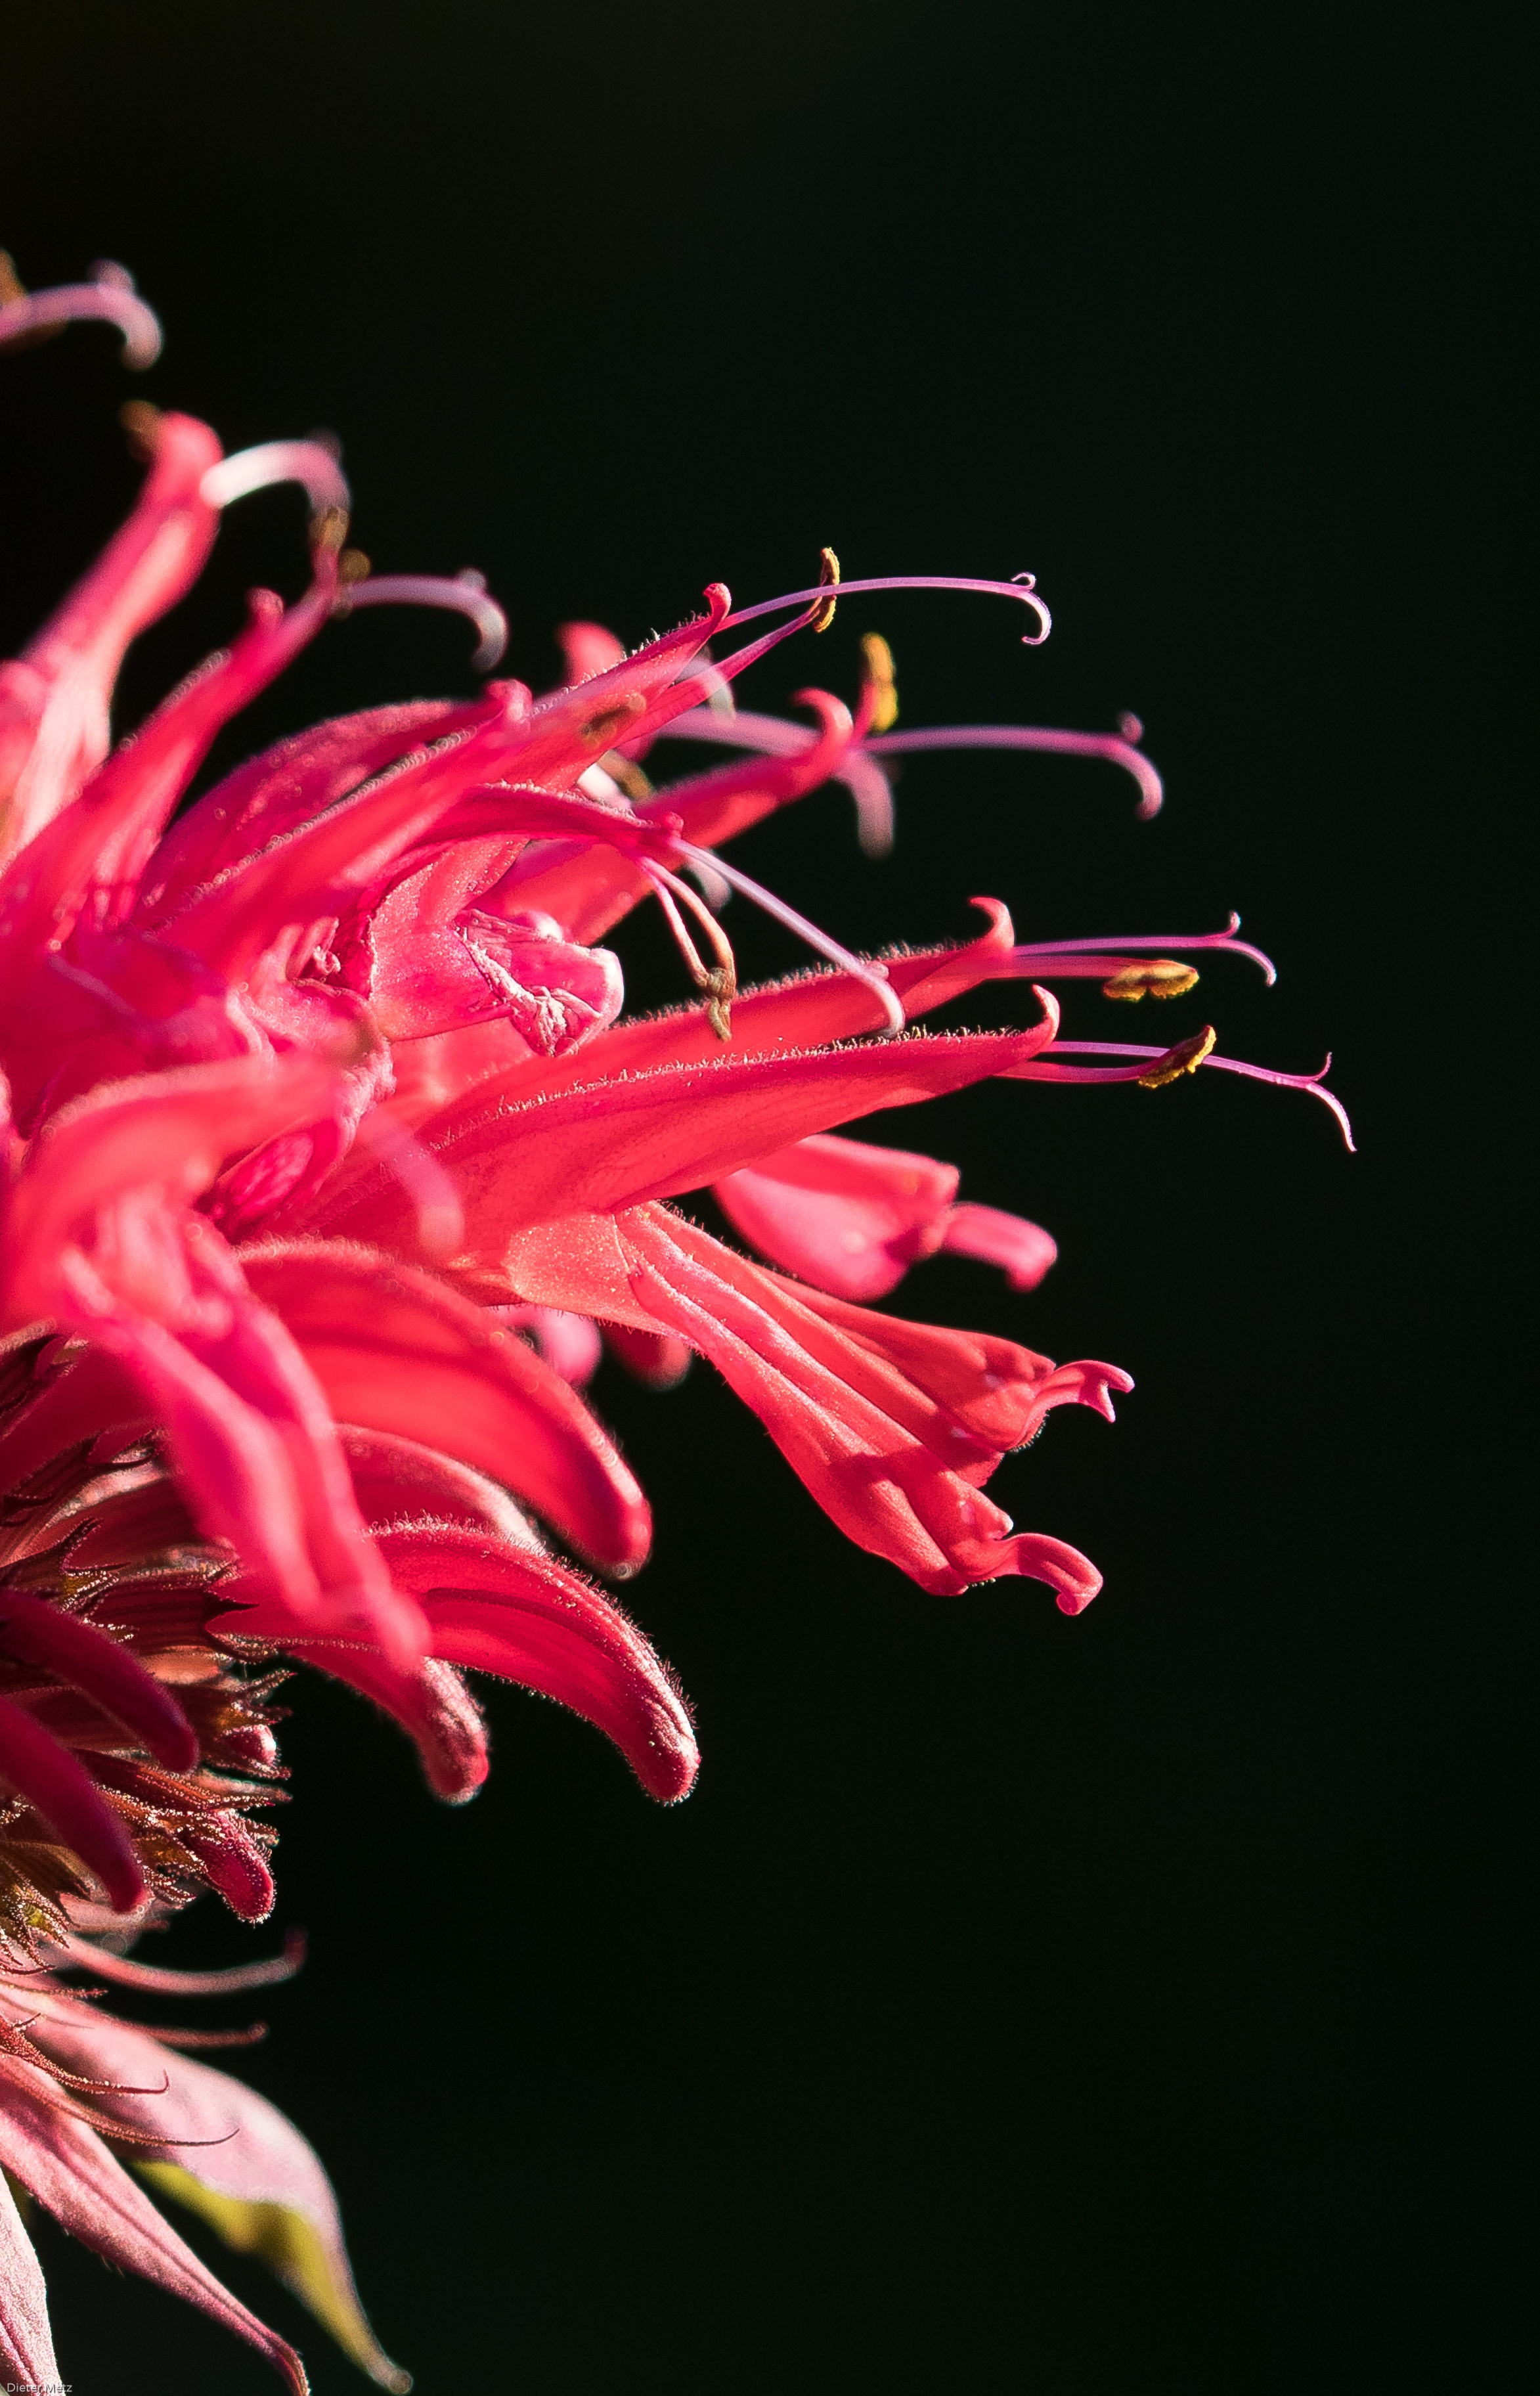
nature, blossom, plant, photography, leaf, flower, petal, bloom, summer, red, crop, color, macro, garden, pink, close, flora, close up, nettle, medicinal plant, macro photography, nature photography, flowering plant, indian nettle, land plant